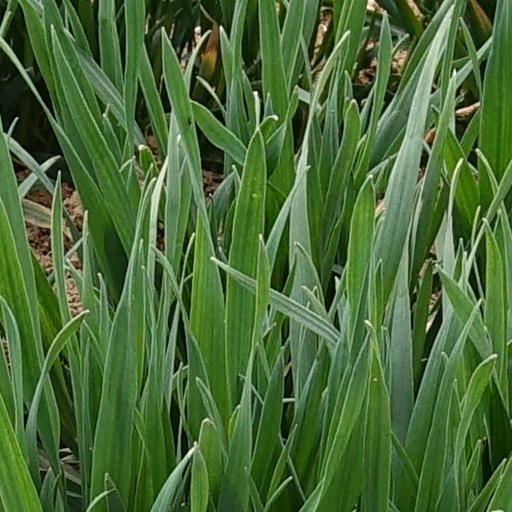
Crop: wheat